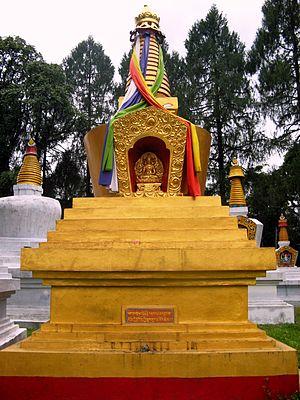
Le monastère de Phodong est un monastère bouddhiste du Sikkim, en Inde. Il est situé à 28 kilomètres de Gangtok. Il a été construit au début du XVIIIᵉ siècle, mais un ancien monastère avait préexisté l'actuel.